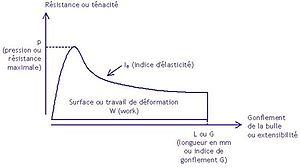
Alveogramme de Chopin
Un alvéographe ou extensimètre est un appareil permettant de déterminer en boulangerie le comportement mécanique d'une pâte de farine, sa « force boulangère ». Il utilise pour cela leur déformation par pression d'air.